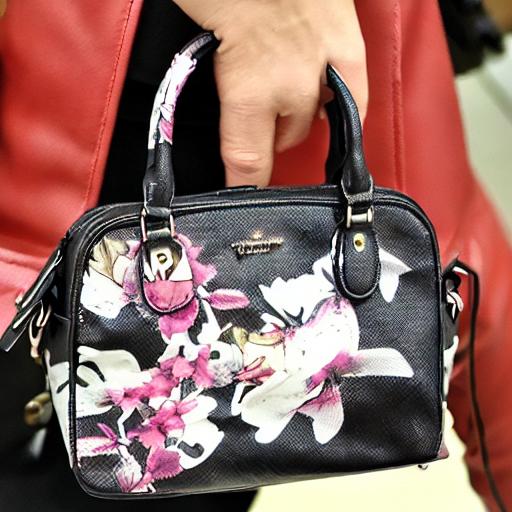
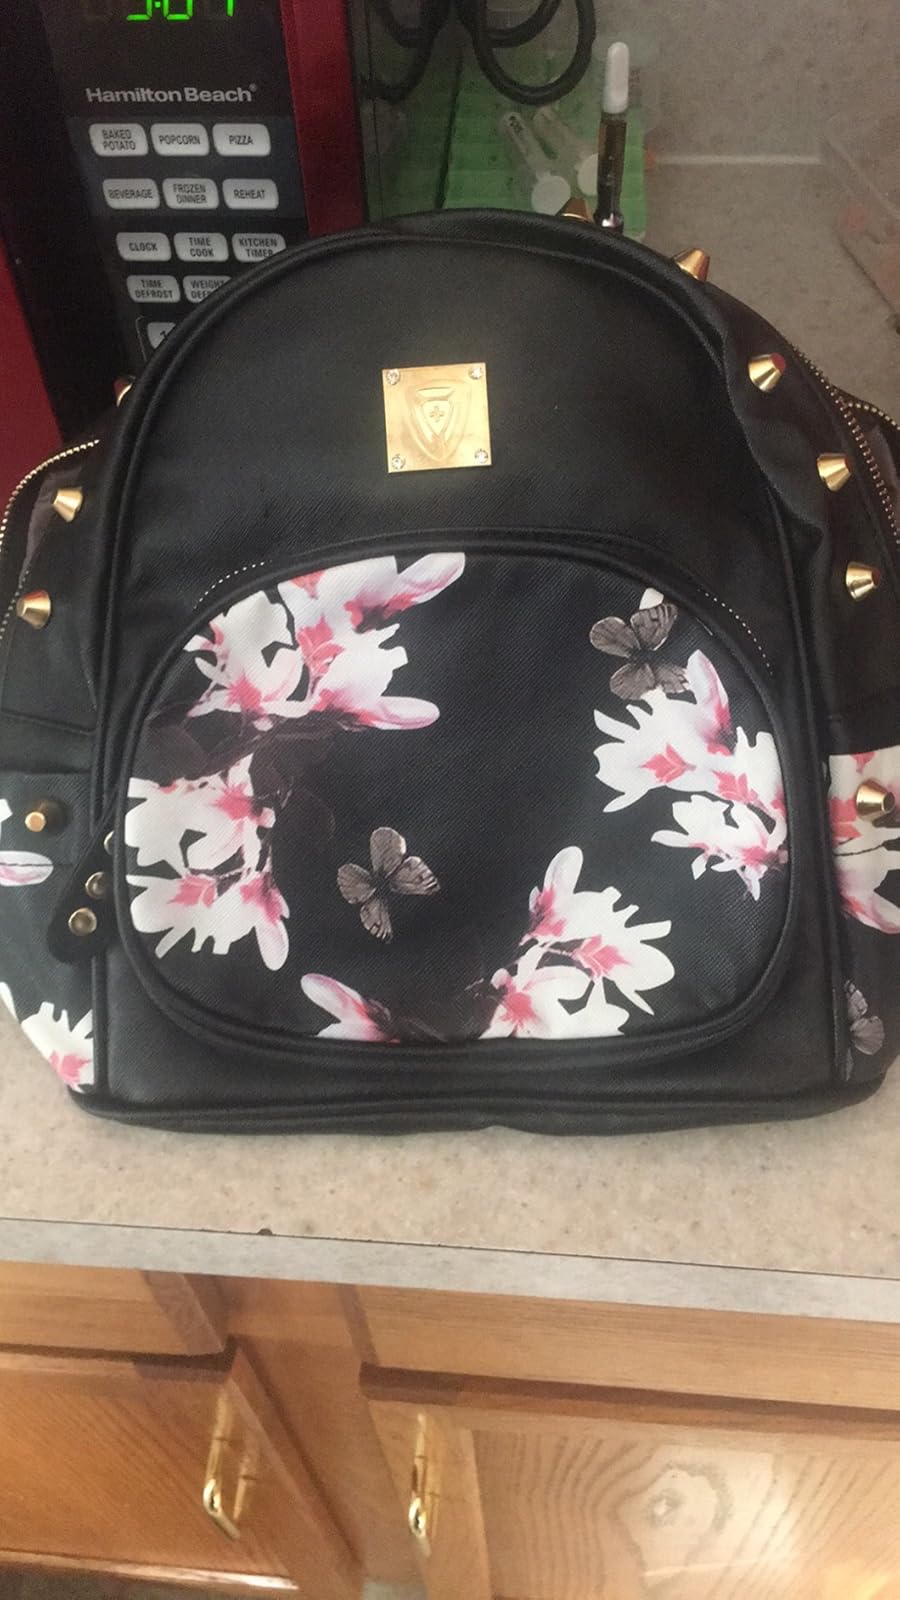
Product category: accessories_handbag
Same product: no